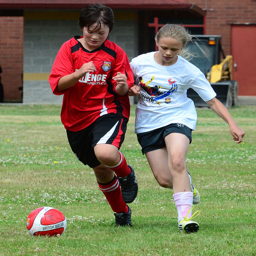
Two young girls kicking around a soccer ball.
Two girls running towards a red soccer ball.
Two girls on separate teams racing to kick a soccer ball.
Female opponents during a soccer game compete for the ball
Two girls chasing after a soccer ball in a patch of lawn.